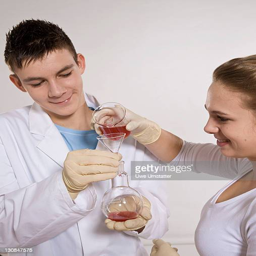
teenage girl and boy working in a laboratory on an experiment